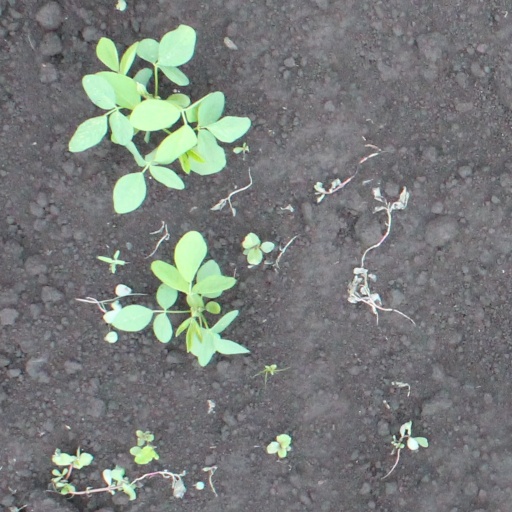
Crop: soybean